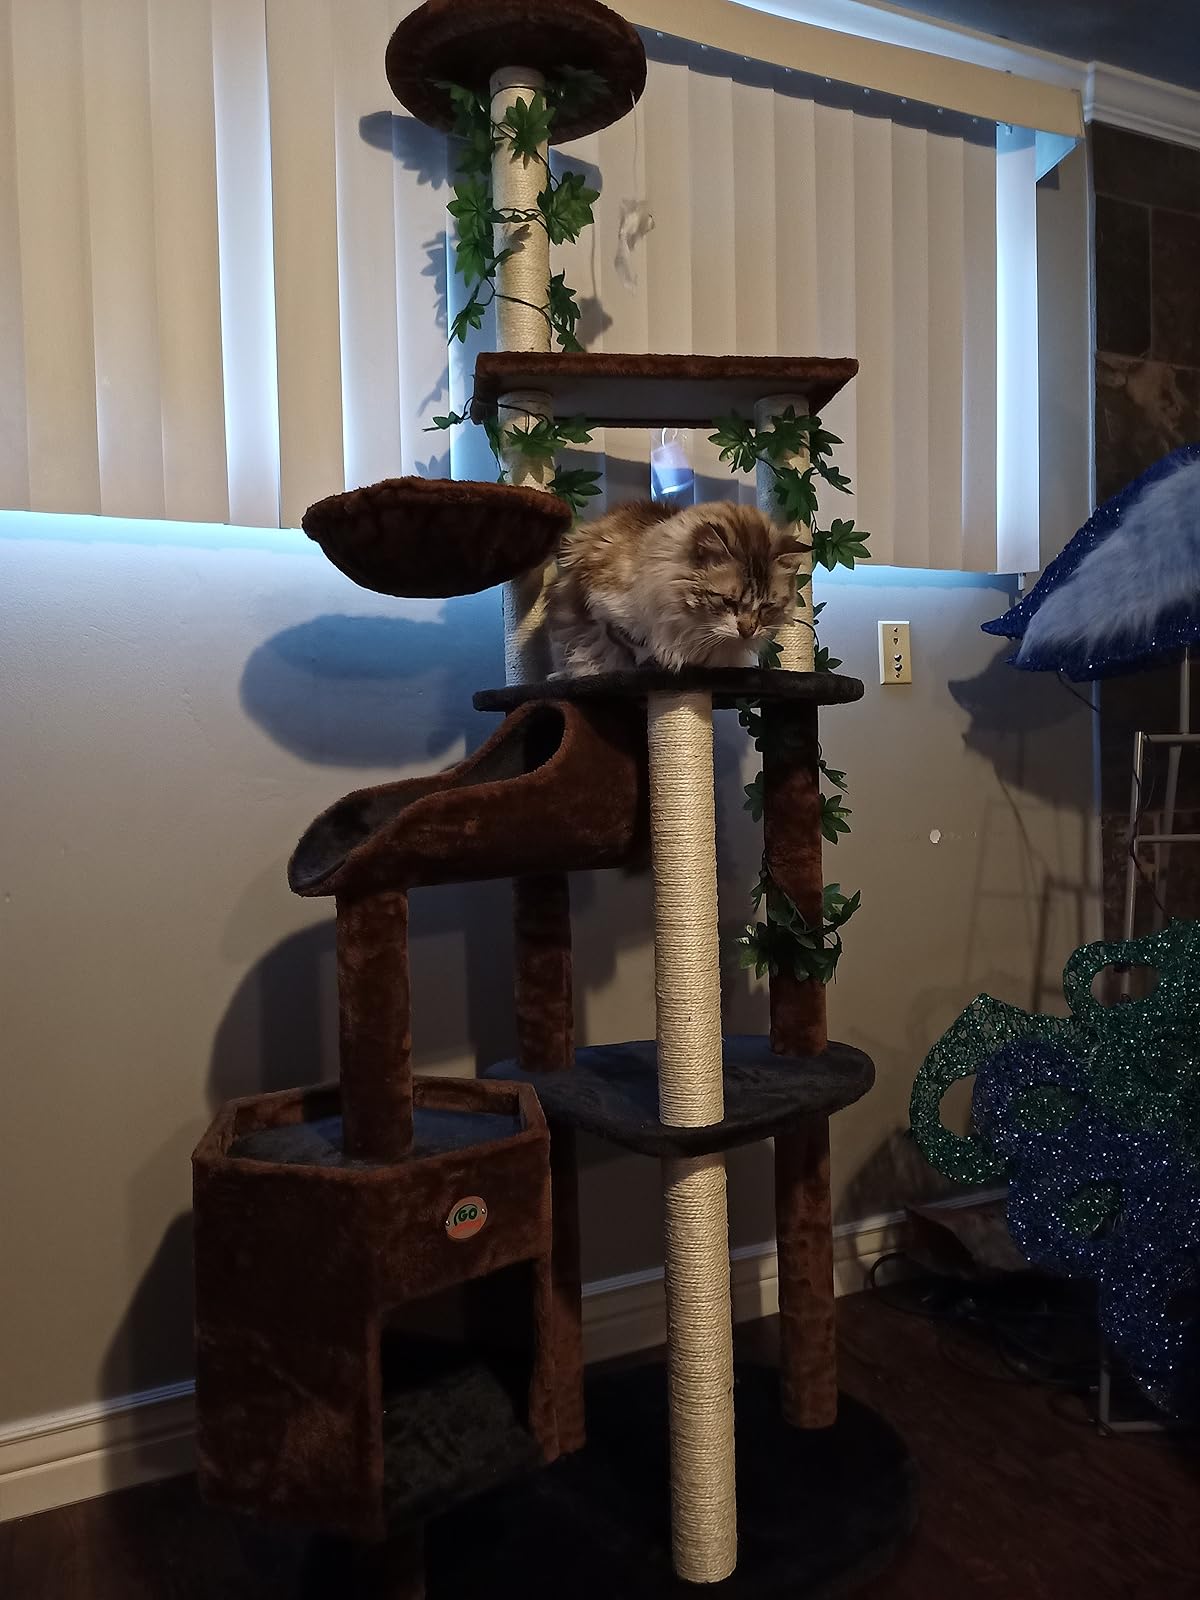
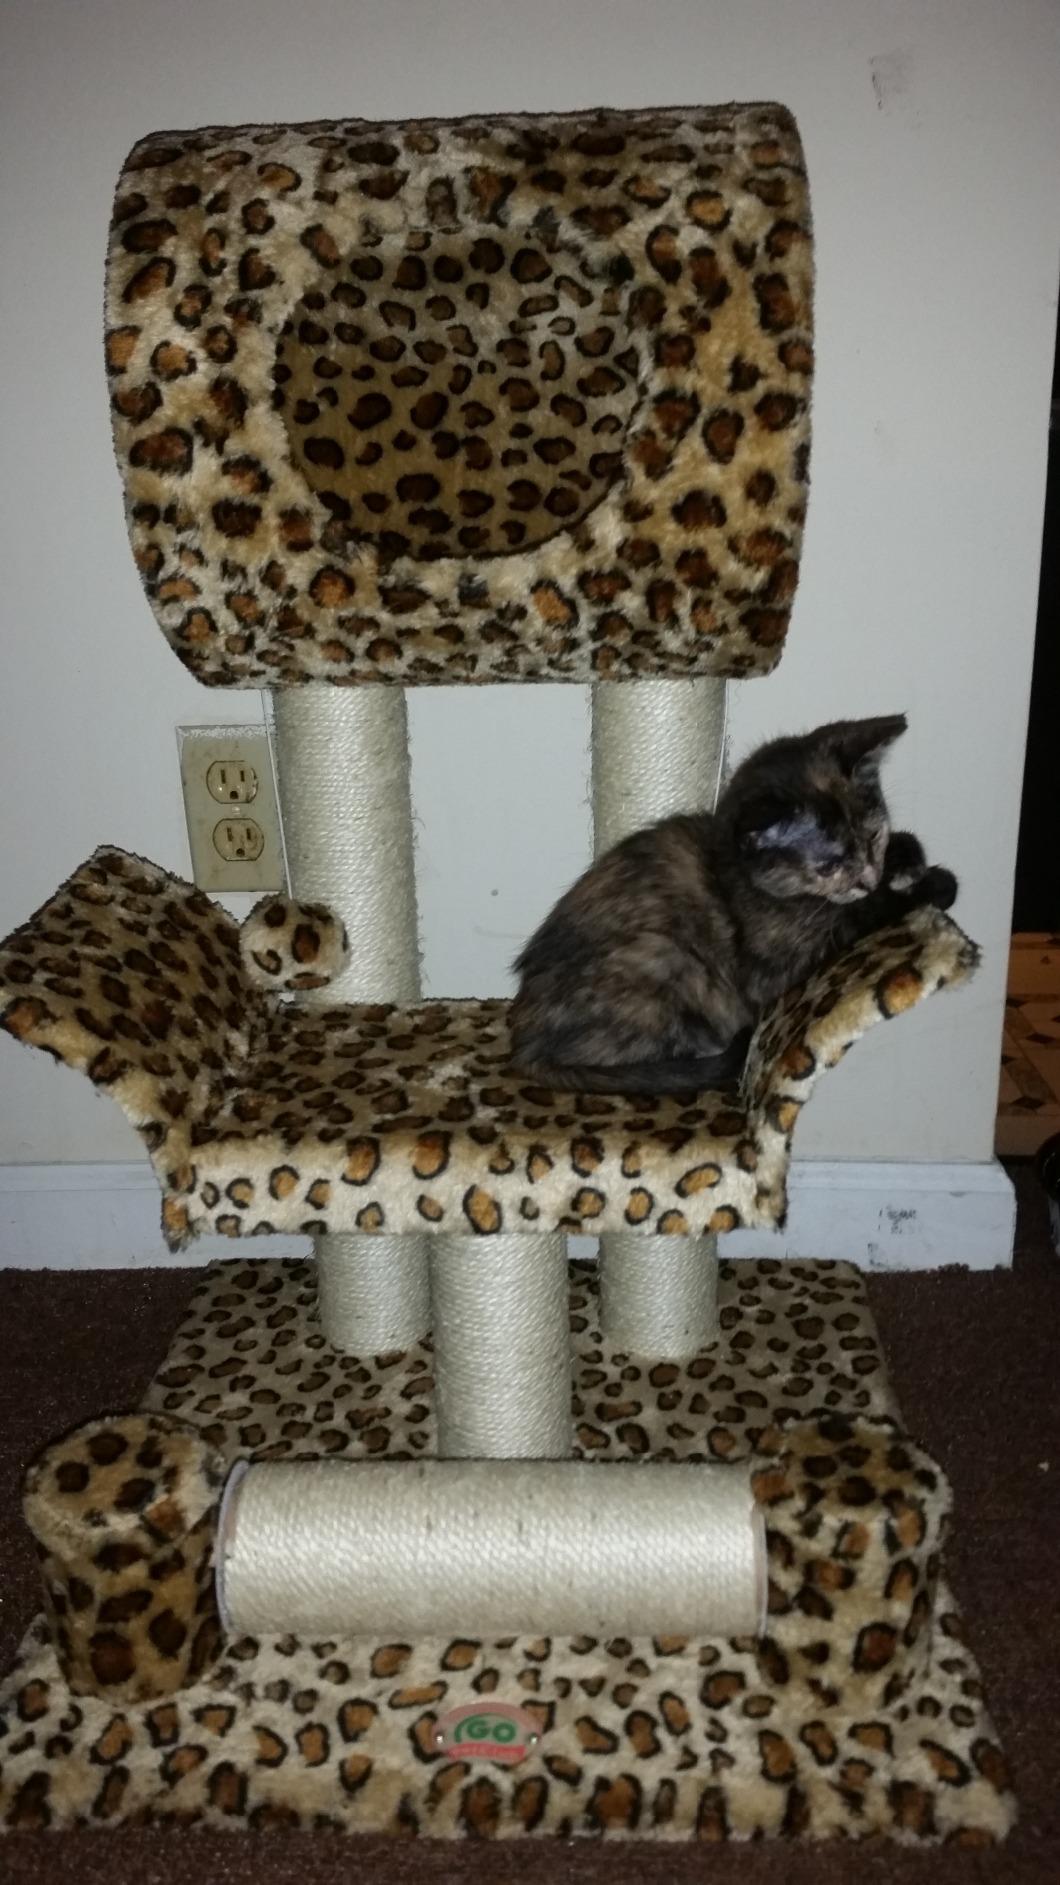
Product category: items_cat tree
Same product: no